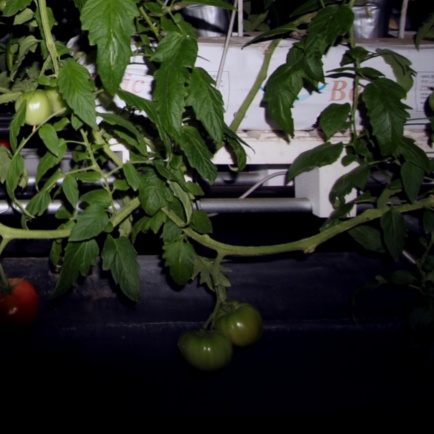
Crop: tomato